Bedford Castle

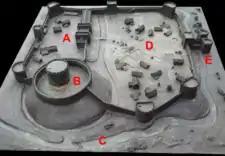
A reconstruction of how Bedford Castle may possibly have appeared in 1224; A – inner bailey; B – keep; C – moat, fed by the River Great Ouse; D – outer bailey; E – gatehouse

Meanwhile, civil war had broken out in England between King Stephen and the Empress Matilda, resulting in a period of chaos known as the Anarchy. Matilda's uncle, David I of Scotland, invaded England during 1137 in support of her claim. Although Miles de Beauchamp declared himself in support of Stephen, the king decided to retake Bedford Castle before marching north. Stephen formed an army to besiege Bedford Castle but Miles gained advance warning of the attack and took in considerable supplies, preparing for a long siege. Stephen was unable to storm the castle and left a force under the command of Hugh to starve it into submission whilst he marched north to tackle the Scots invasion.